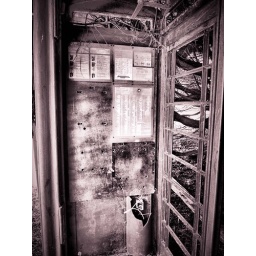
A derelict phone box near Llangollen, Wales.